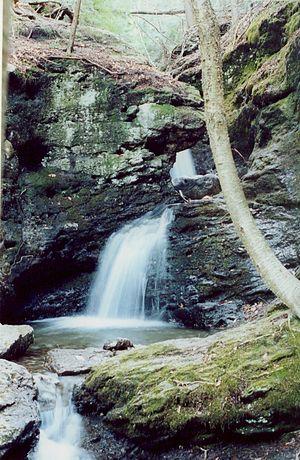
Cascades de Roaring Brook Falls. Mont Toby, USA, Connecticut
Le mont Toby est le point culminant de l'arête rocheuse de Metacomet Ridge qui appartient aux Appalaches. Cette montagne est en grande partie constituée de collines boisées et s'étend dans l'État du Massachusetts. Sa base a une forme ovale et fait environ 3 km sur 5.